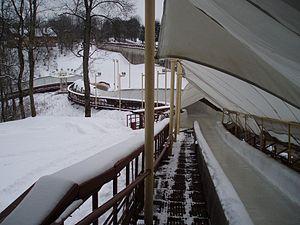
La piste de bobsleigh, luge et skeleton de Sigulda est une piste de bobsleigh, luge et skeleton située à Sigulda. La piste est gérée par Dainis Dukurs, père des champions de skeleton Martins Dukurs et Tomass Dukurs.